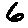
Label: 6